Atlantic U-boat campaign of World War I

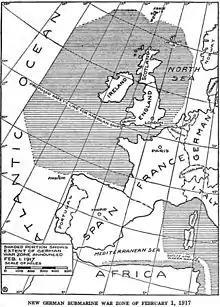
Shaded areas of the map depict the submarine warfare zone declared by Germany in February 1917

Another option was arming ships for self-defence, which, according to the Germans, put them outside the protection of the cruiser rules.